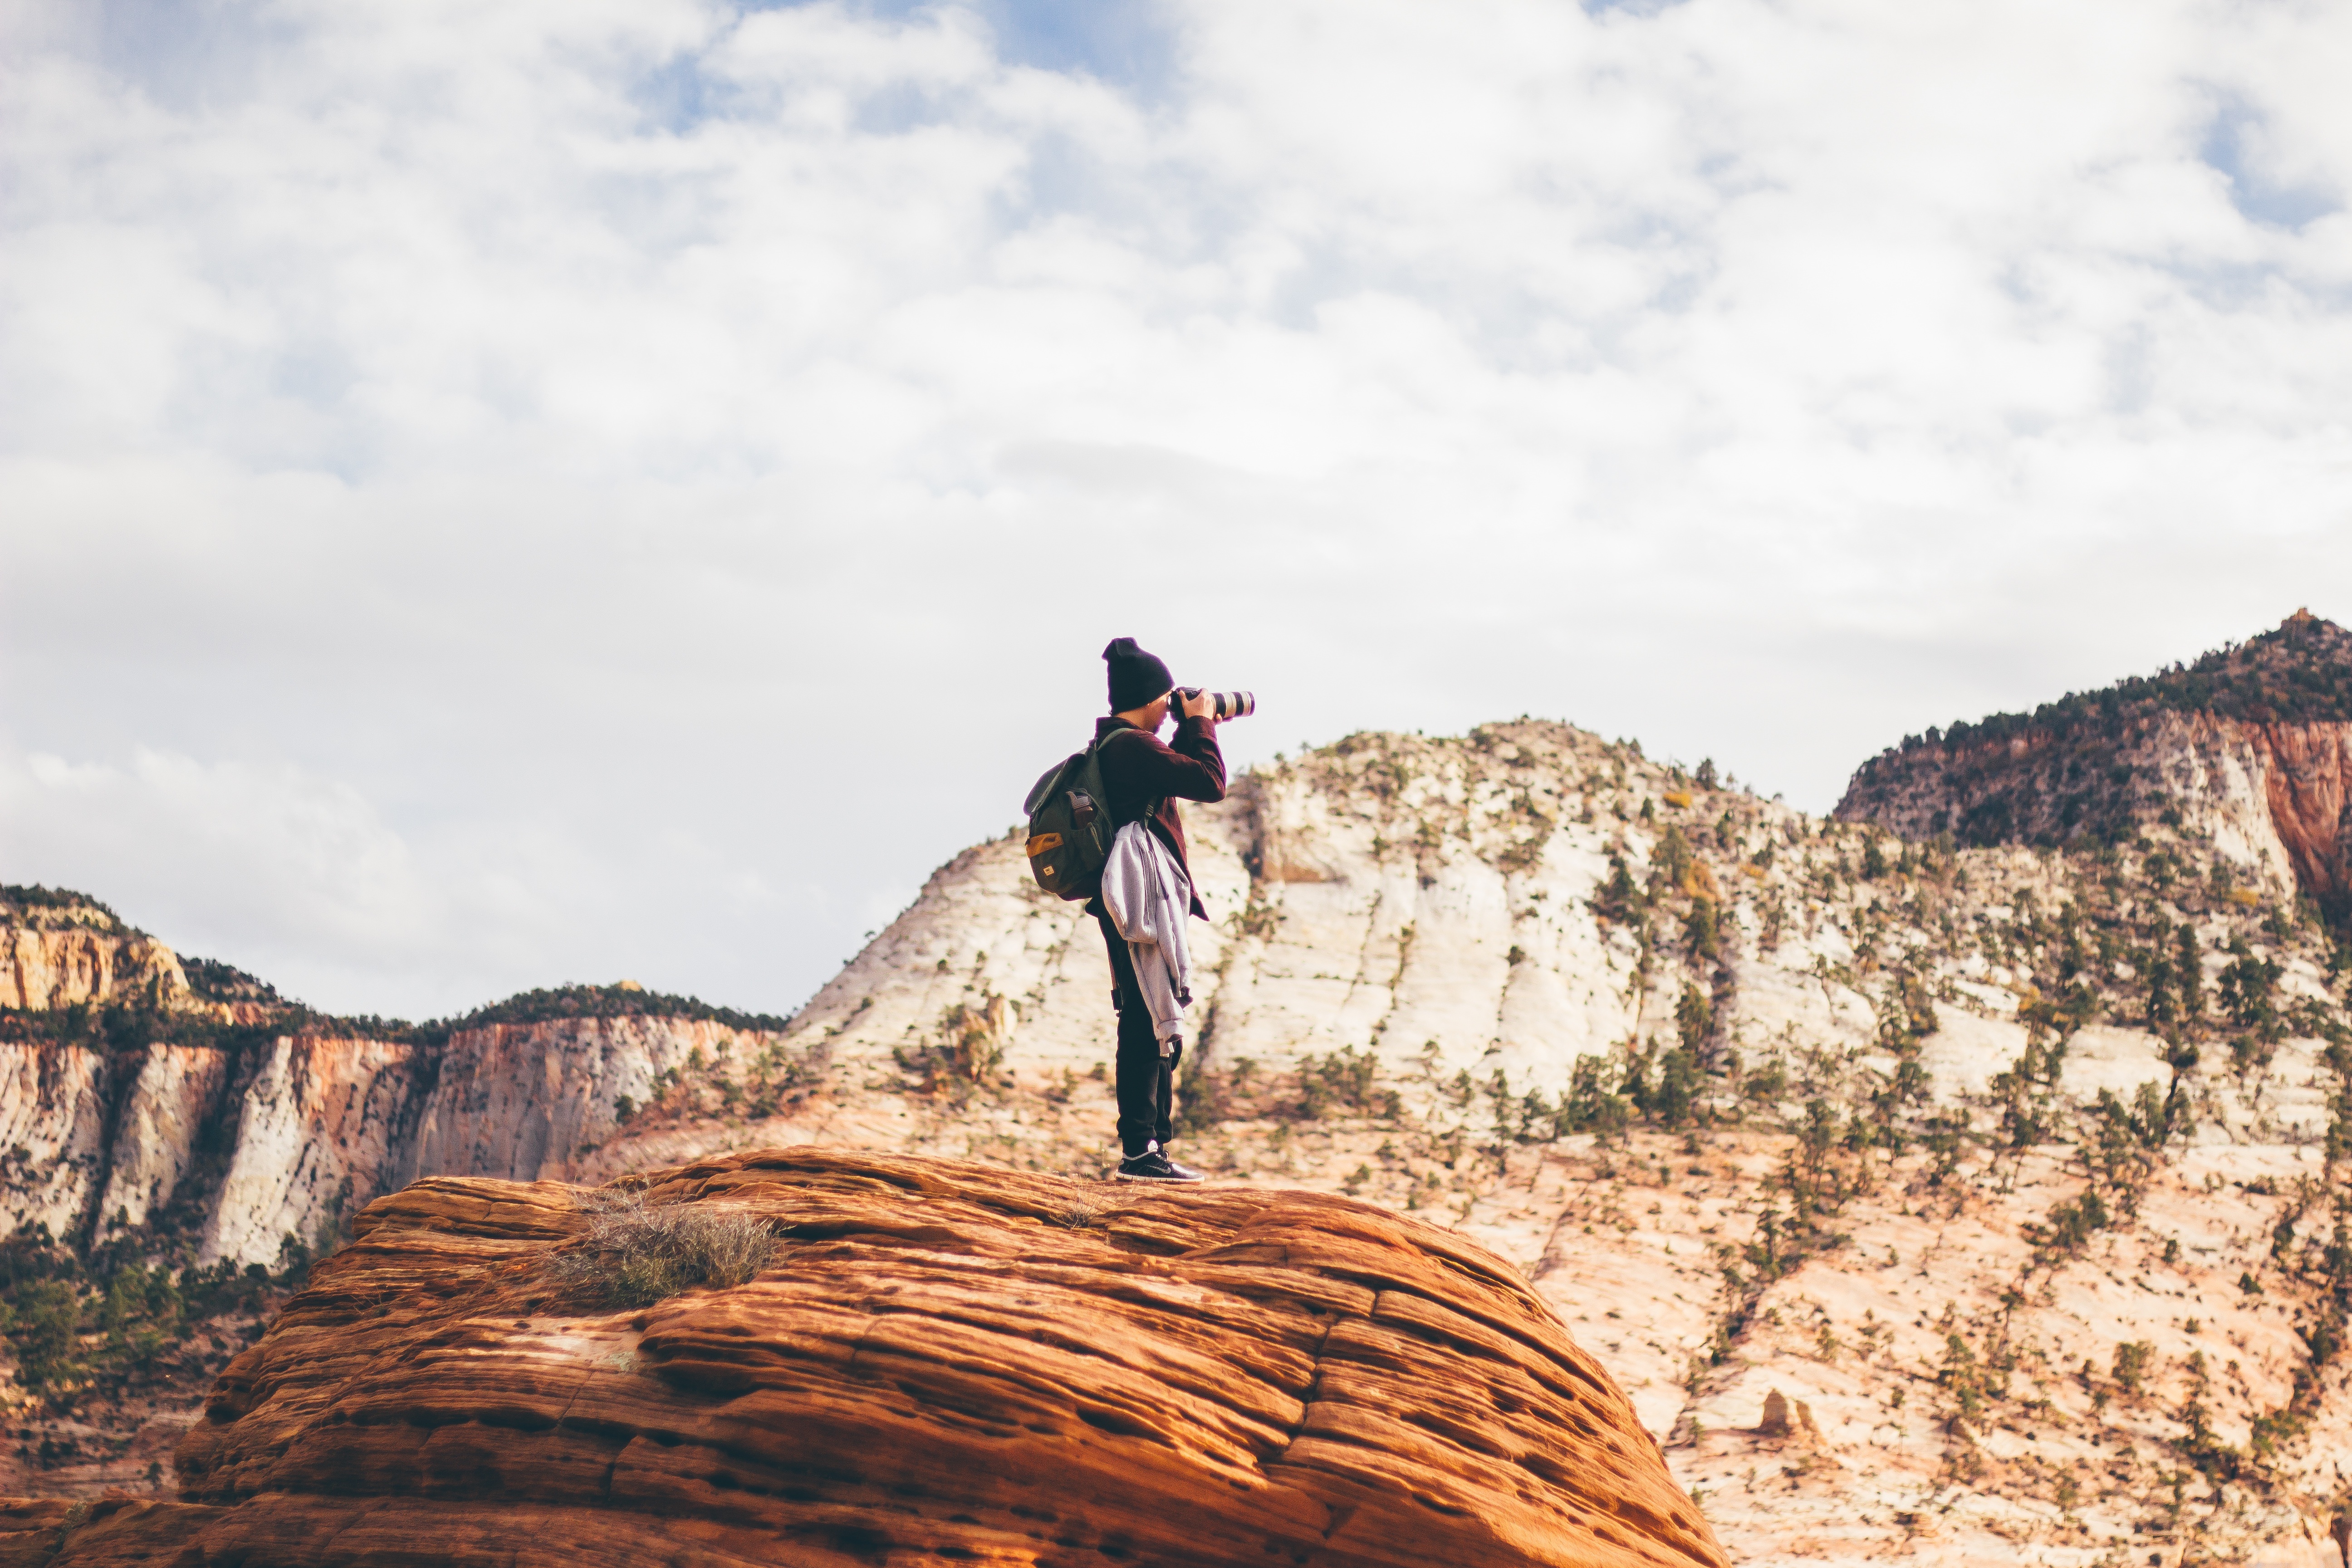
landscape, rock, walking, mountain, hiking, camera, photography, photographer, adventure, backpack, travel, cliff, scenery, canyon, extreme sport, terrain, ridge, geology, landform